Laukaa

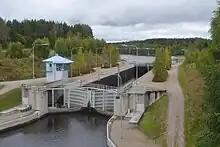
Kuhankoski Canal

Three of the five locks on the Keitele Canal (Kuusa, Kuhankoski and Kapeenkoski) are located in Laukaa. The canal route combines Lake Päijänne and Lake Keitele. The canal route was finished in 1994. Its original purpose was serving log floating. Nowadays the route is used by inland ships and boaters.